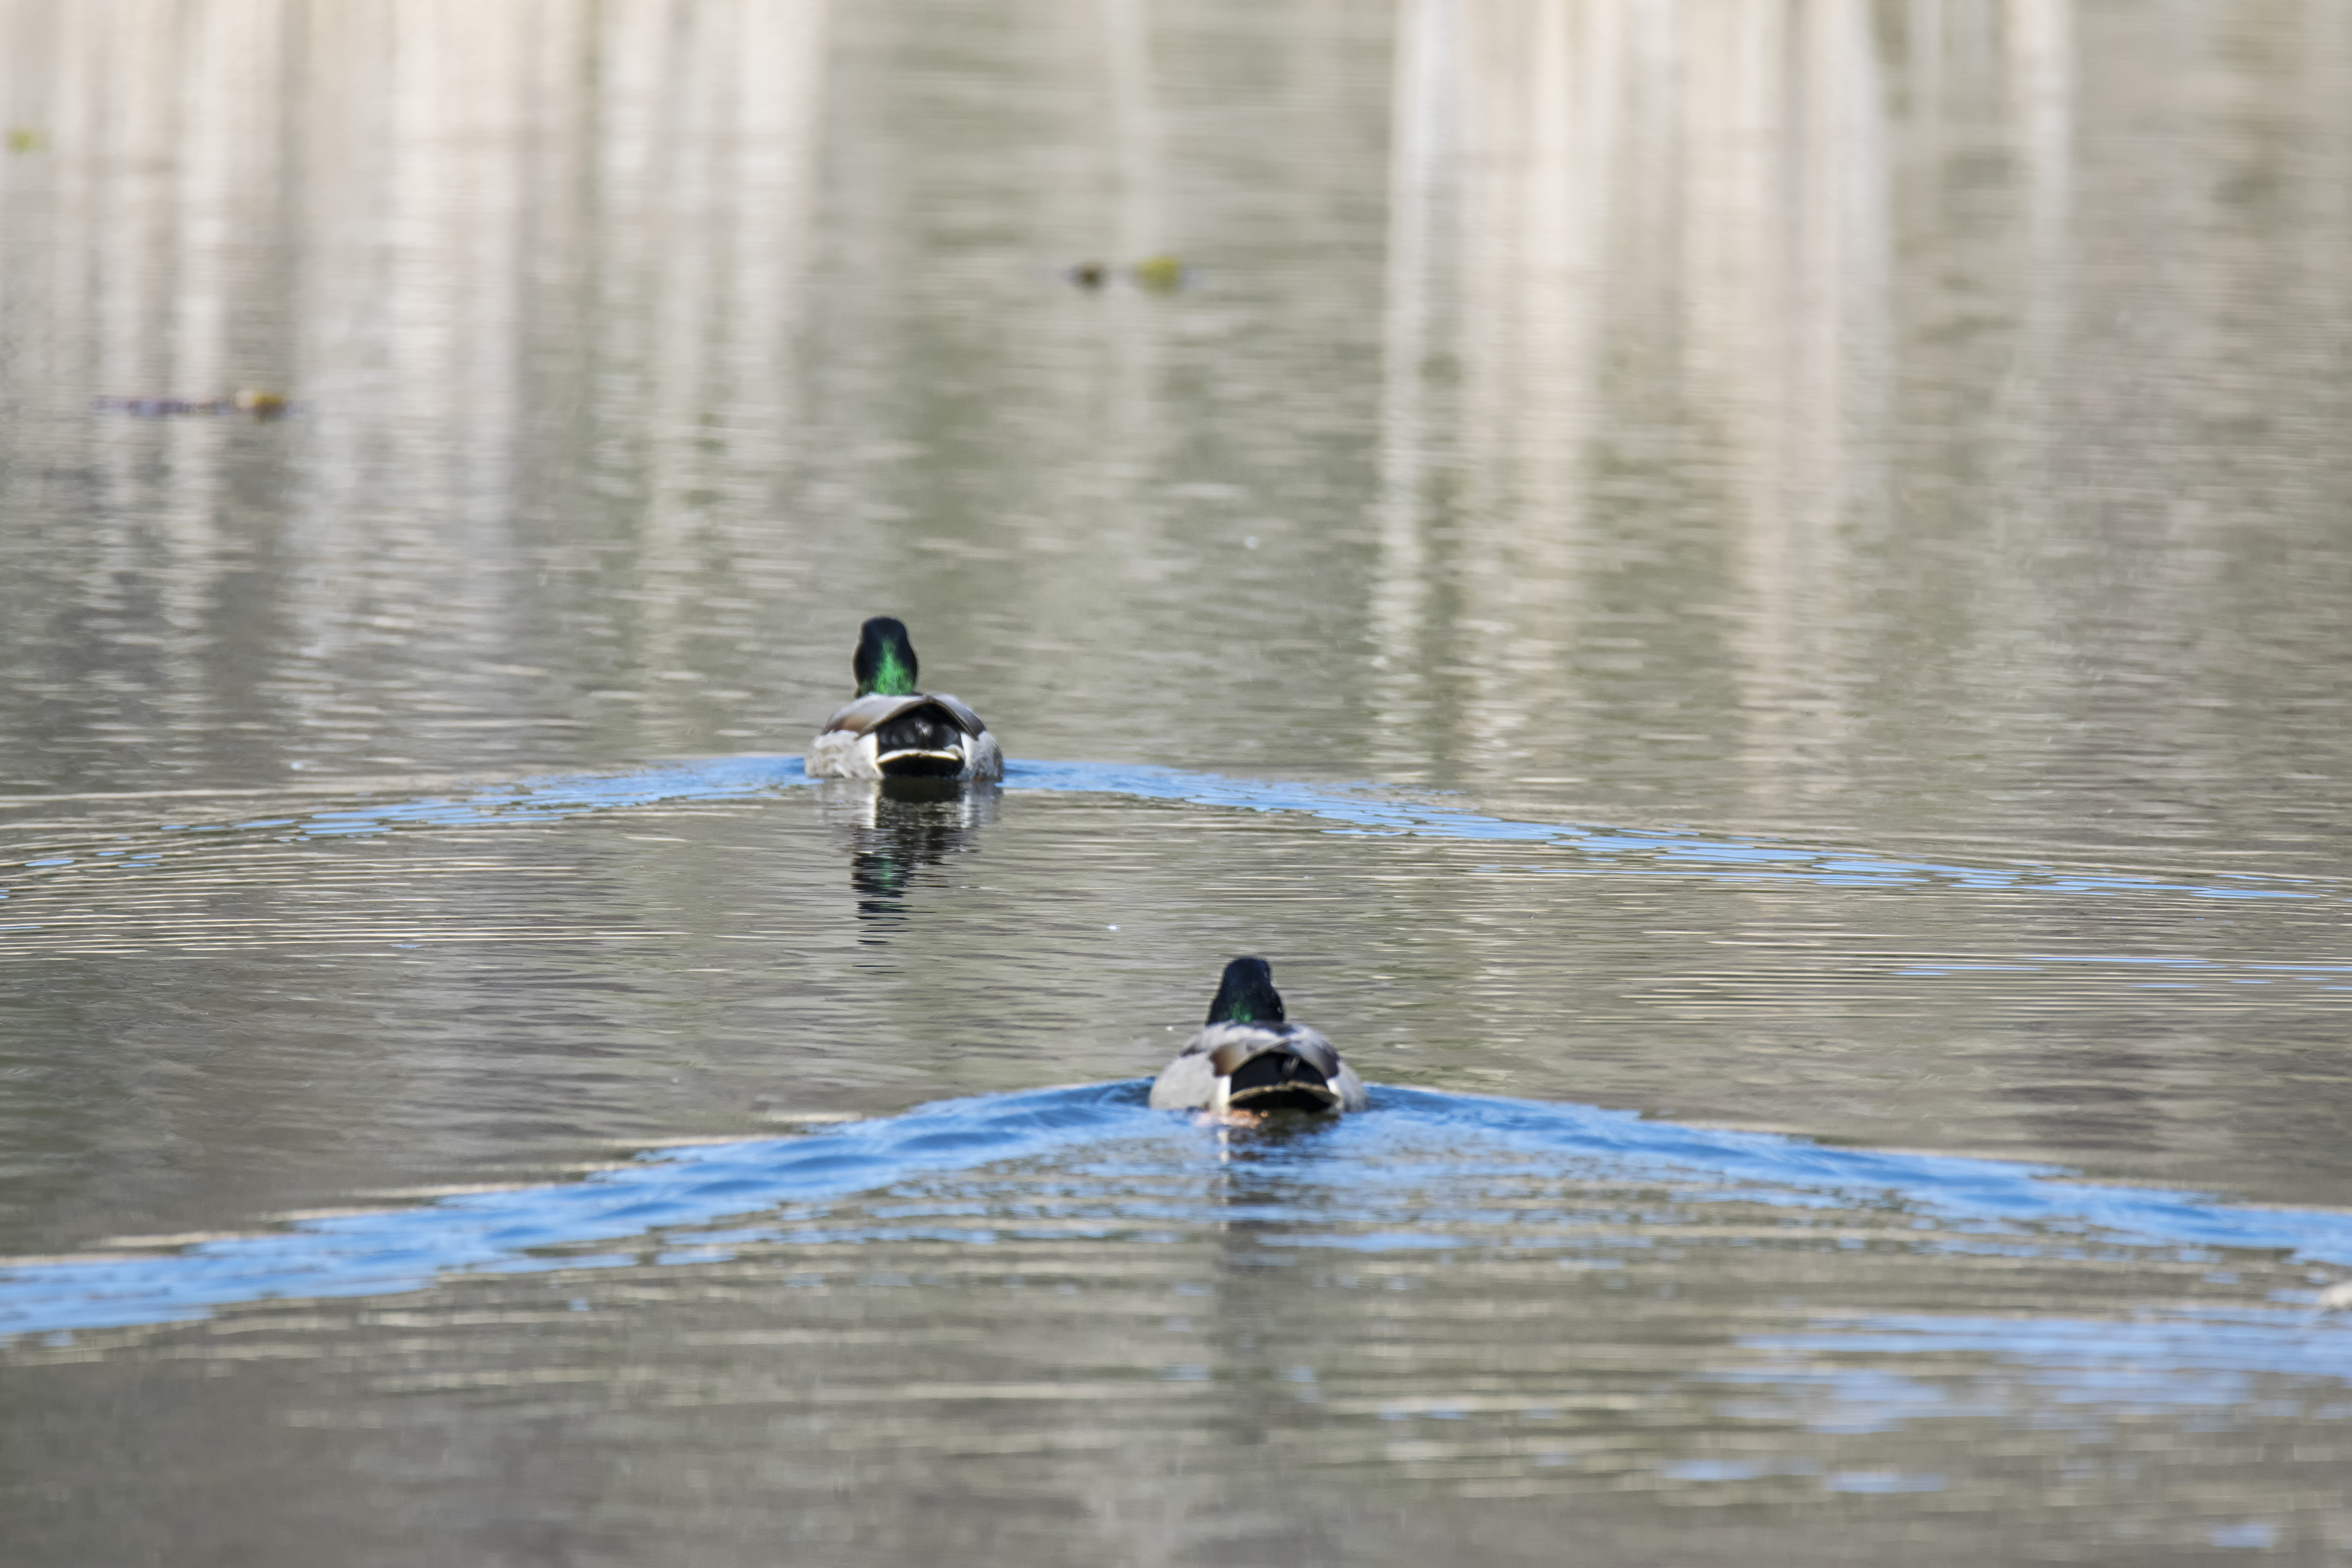
water, bird, boat, paddle, reflection, vehicle, duck, boating, canada, quebec, colvert, rowing, mallard, canard, sherbrooke, oiseau, watercraft rowing